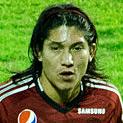
Age: 26